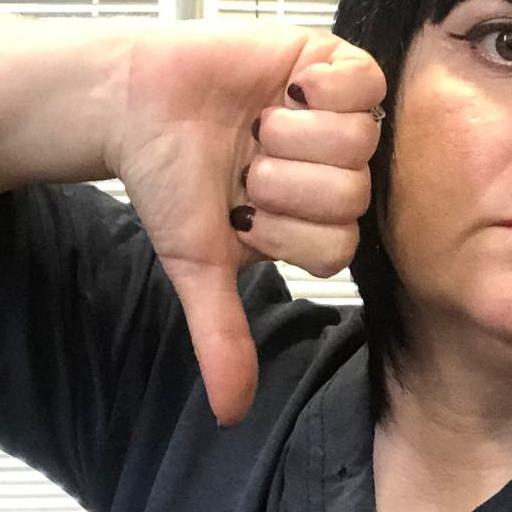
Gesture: dislike